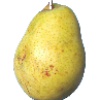
Label: Pear Monster 1